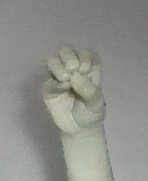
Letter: ha